Empire Nephrite (Fabergé egg)

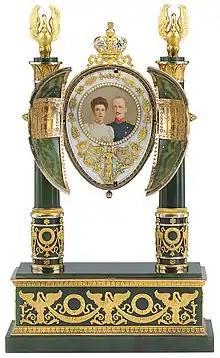

The Empire Nephrite (sometimes mistakenly referred to as the Alexander III Medallion) egg is a jewelled Easter egg, purported to be one of the Imperial Eggs made under the supervision of the Russian jeweller Peter Carl Fabergé in 1901–1902 for Nicholas II of Russia, who presented it to his mother, the Dowager Empress Maria Feodorovna, at Easter 1902. This provenance has been challenged by some Fabergé experts.